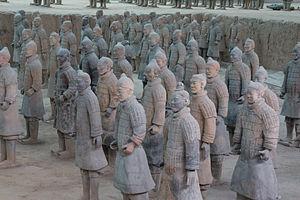
La dynastie Qin est la première dynastie impériale de la Chine, qui dure de 221 à 206 av. J.-C. C'est la conquête des six États issus de la chute de la dynastie Zhou par l'État de Qin, conquête unifiant de facto le pays, qui l'installe au pouvoir. Les quatorze années de règne de son fondateur, Qin Shi Huang, le premier empereur de l'histoire de la Chine, et de son fils Qin Er Shi, représentent, malgré cette brièveté, un tournant capital dans l'histoire nationale : cette courte période inaugure l'ère impériale qui voit se succéder de nombreuses autres dynasties jusqu'à la chute des Qing en 1912 avec la proclamation de la république.
Guerres d'expansion du roi Wu Ding - Dynastie Shang